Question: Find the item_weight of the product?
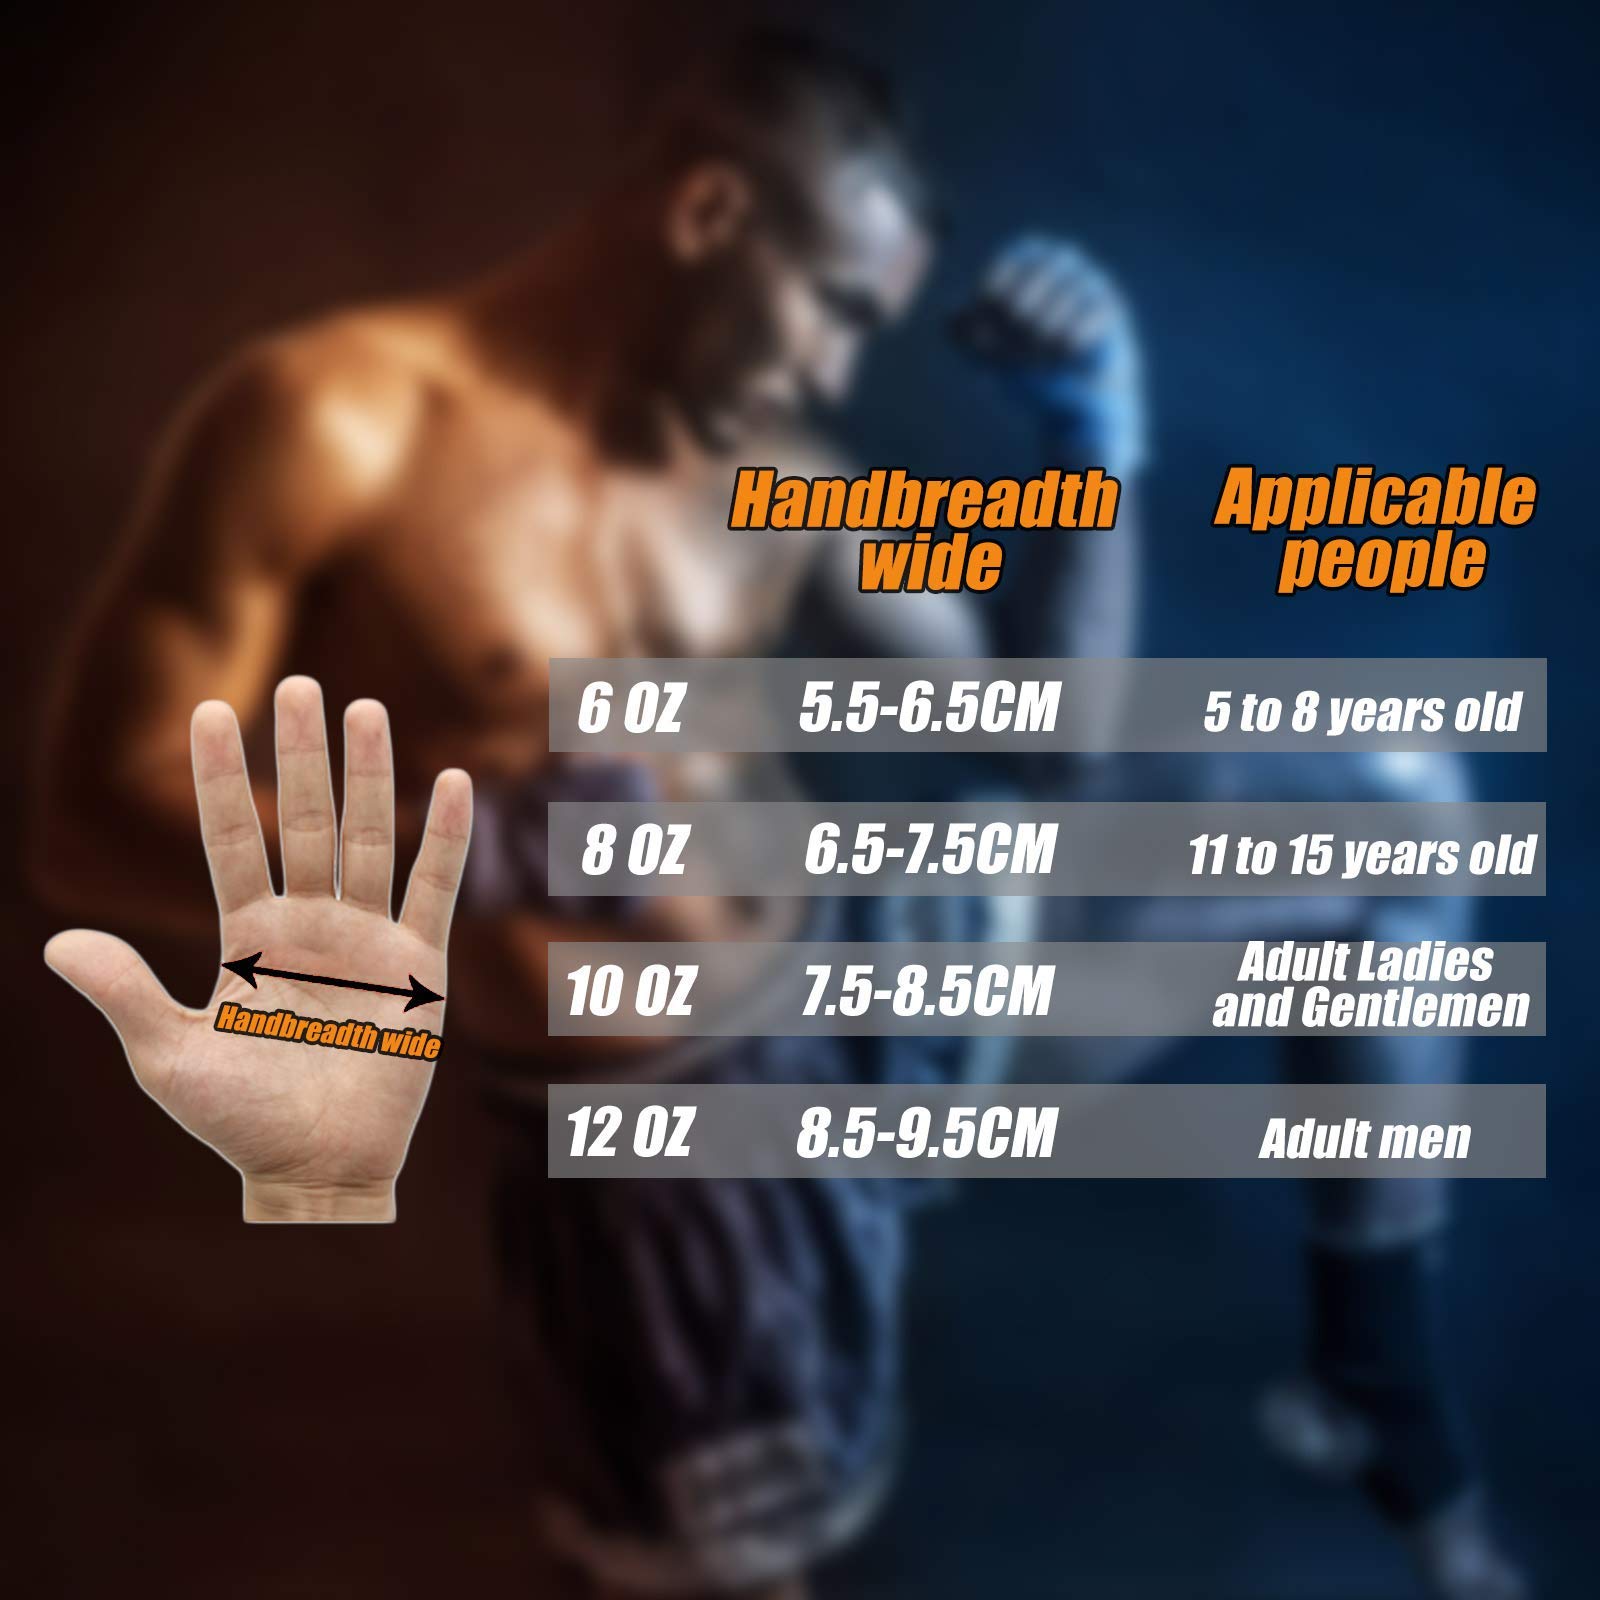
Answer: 6.0 ounce